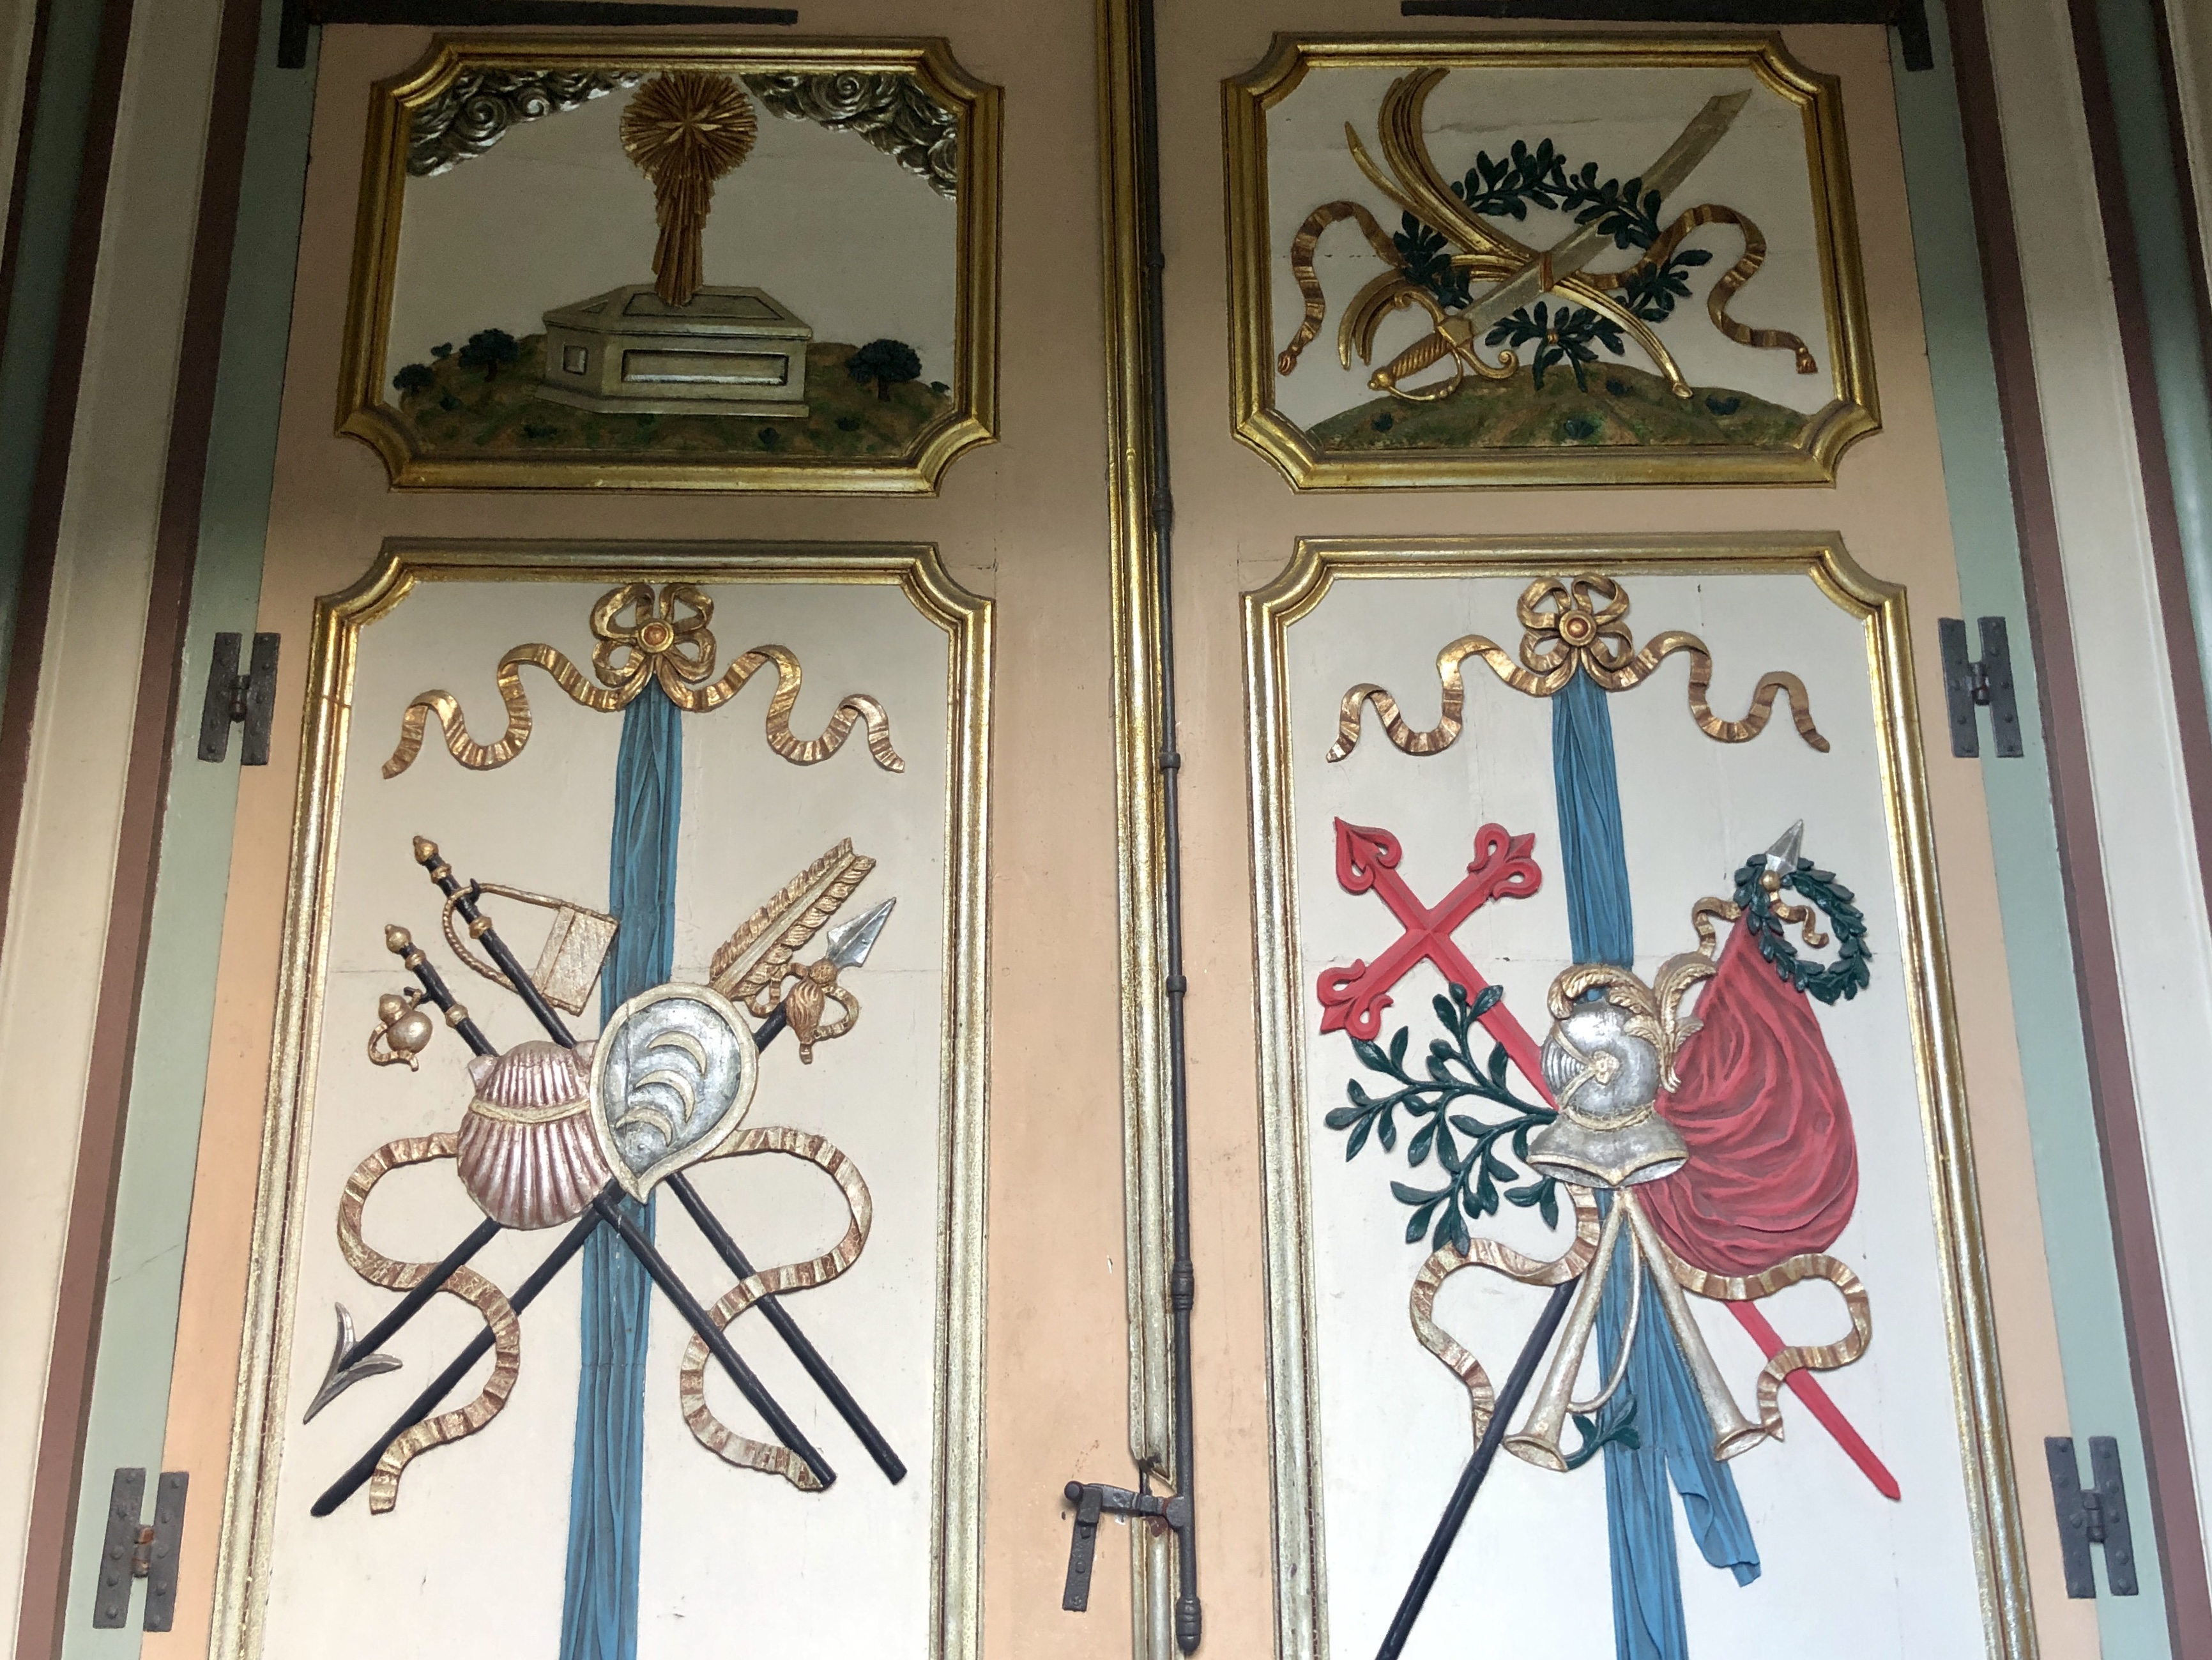
religion, god, sacred, architecture, door, facade, art, metal